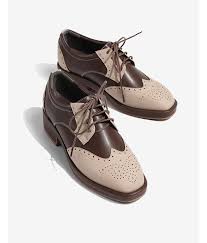
Label: Brogue